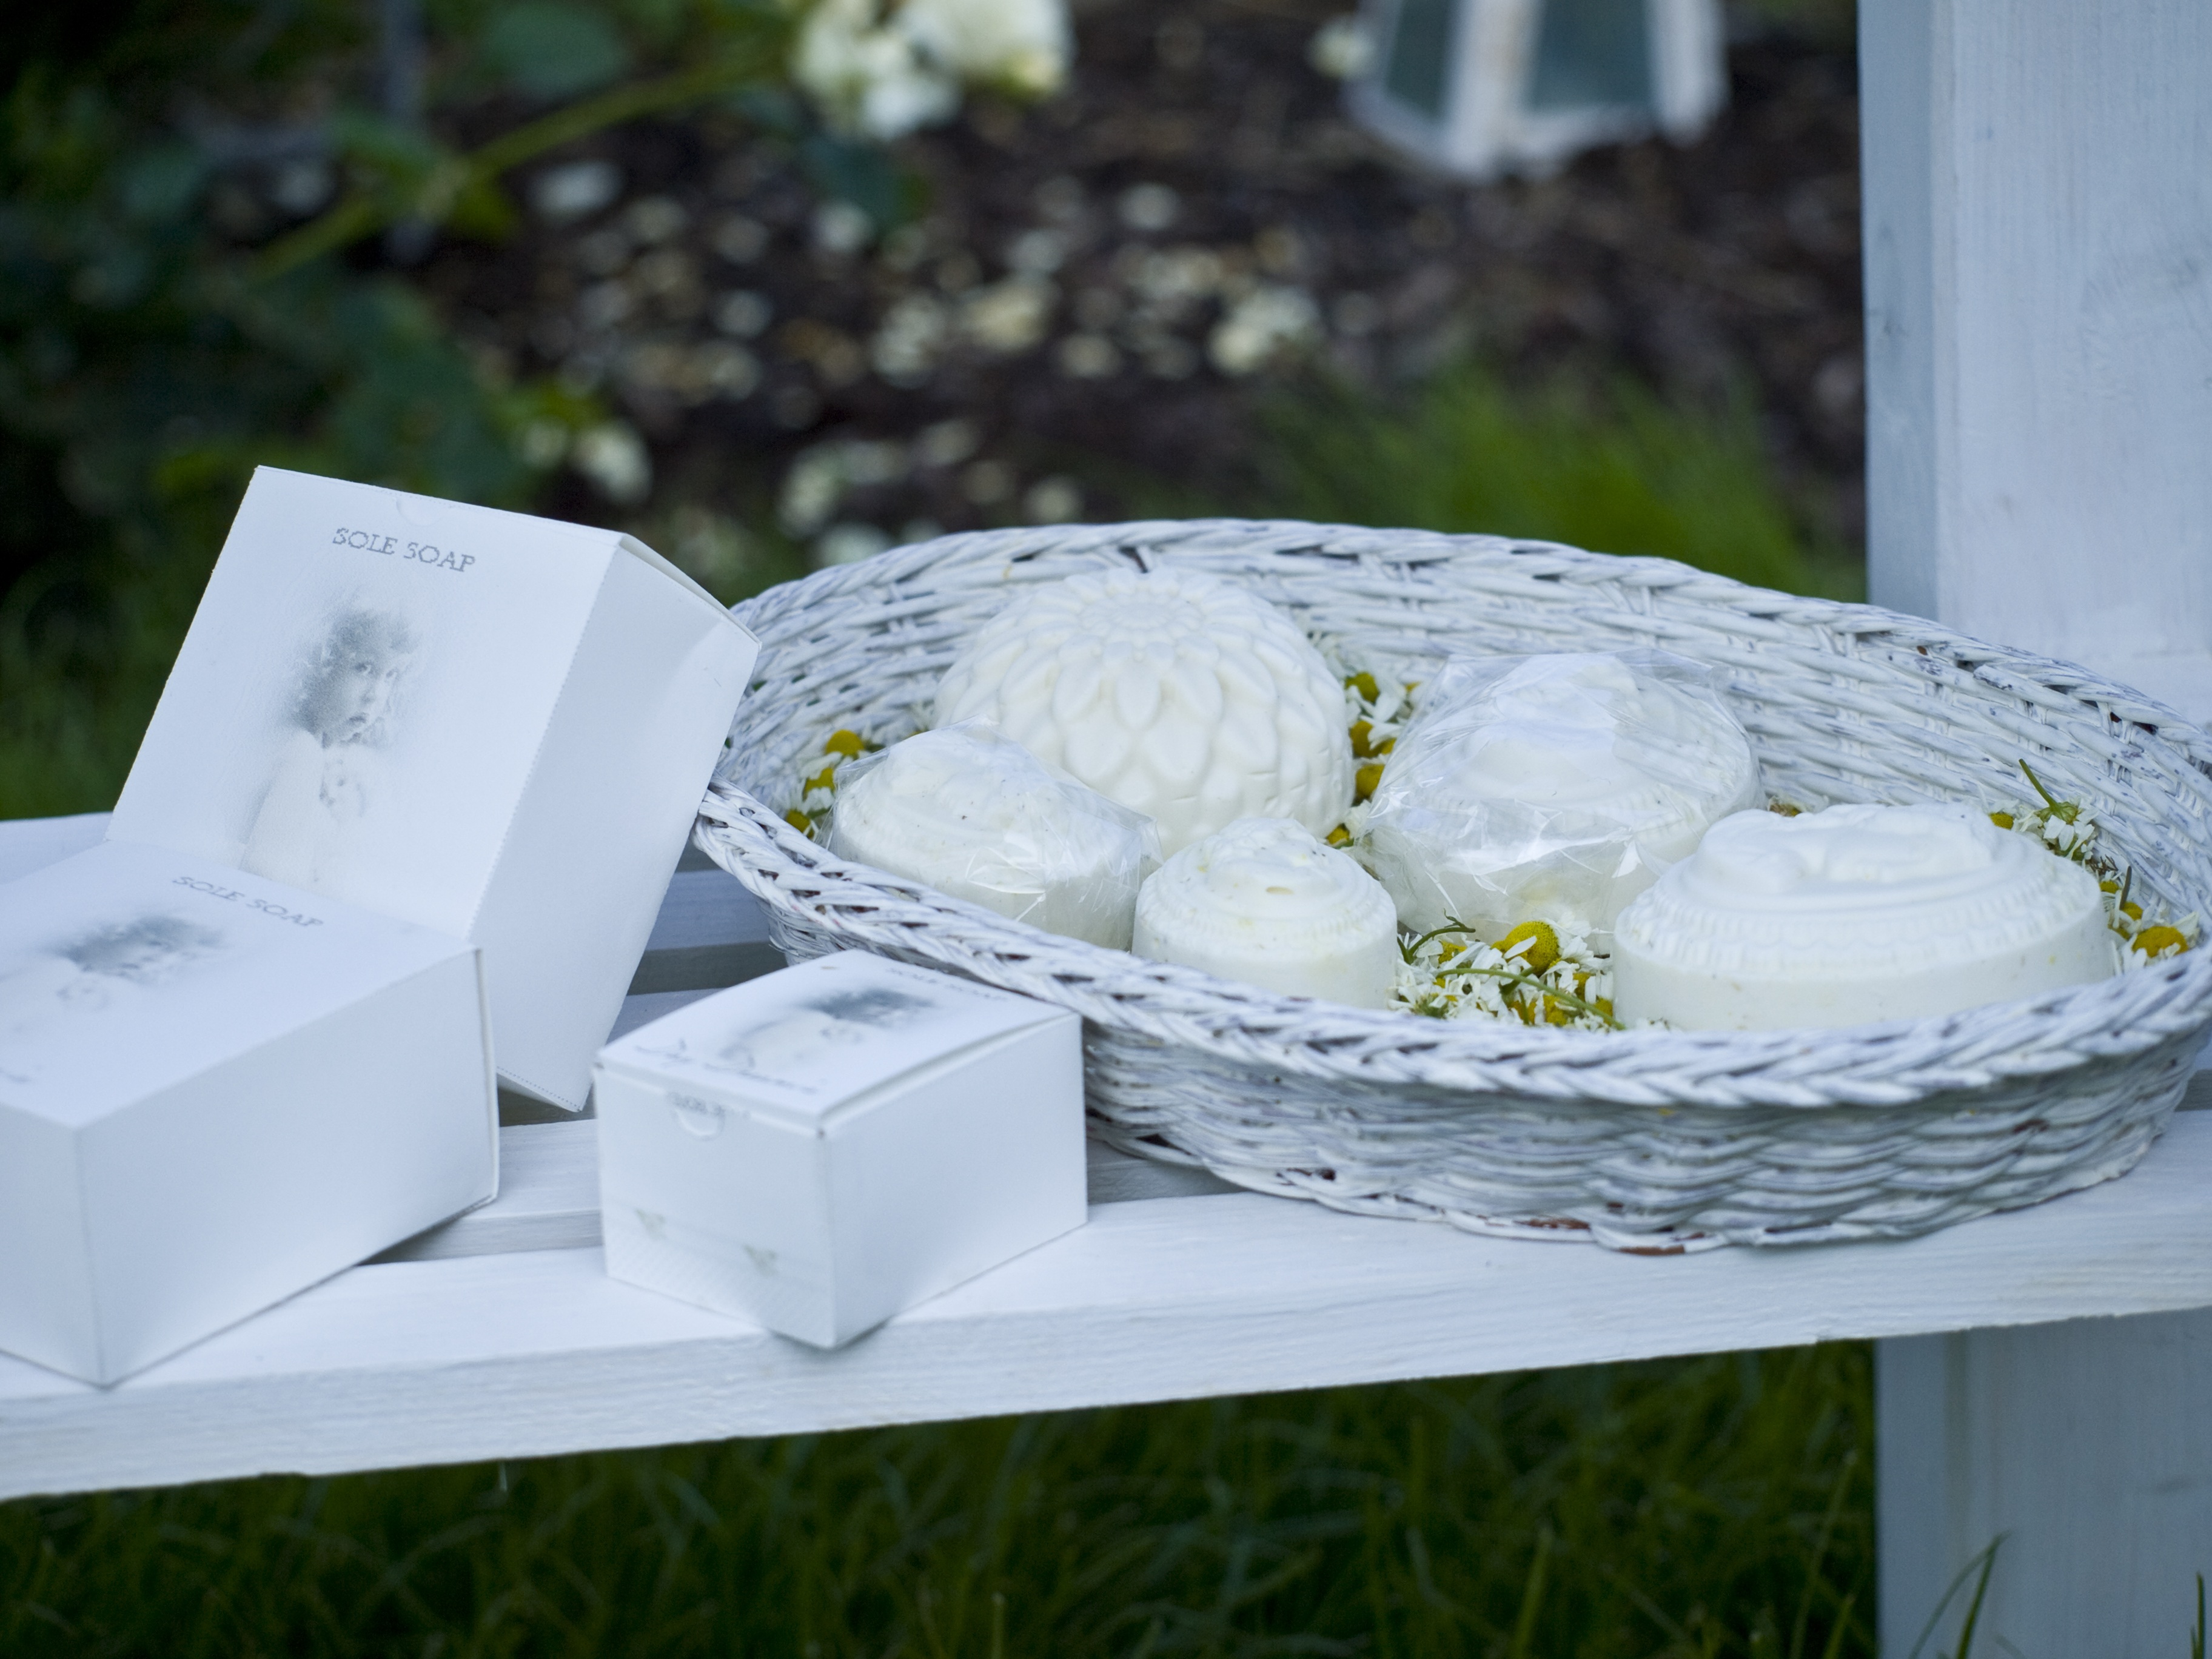
white, flower, food, lighting, soap, floristry, chamomile, natural cosmetics, selbstruehrer, sole soap